Adoration of the Magi (Salomon Koninck)

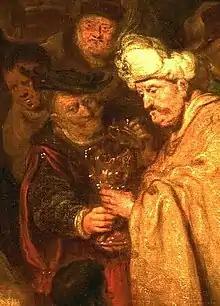
Caspar holding the Amsterdam Guild cup

The Adoration of the Magi shows a nocturnal scene with Mary bending over the Child while the gifts of gold, frankincense and myrrh are presented by the three kings Melchior, Caspar and Balthazar with their entourages in procession. The robes of Melchior and Caspar are held by boys, continuing an Antwerp pictorial tradition started by Peter Paul Rubens. Caspar is holding the famous Amsterdam guild cup, which both reveals the Amsterdam origins of the painting and also raises the question if the other metal objects presented were equally famous. According to the museum, the painting's provenance goes back only as far as the heirs of Joan de Vries of Amsterdam in 1708. Behind and above them, centrally placed in the composition, is the magi Balthazar, standing under a parasol with the star of Bethlehem shining above him.